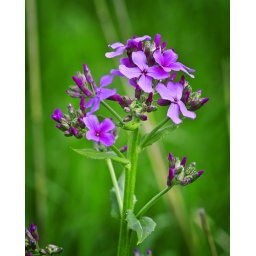
I found these plants growing in my wild flower garden. in Outagamie County in May 2010